Jo Churchill

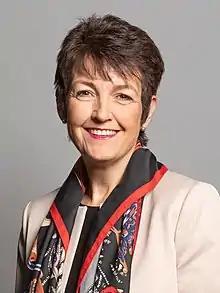
Official portrait, 2020

Johanna Peta Churchill (born 18 March 1964) is a British politician who served as the Member of Parliament (MP) for Bury St Edmunds from 2015 to 2024. A member of the Conservative Party, she served as Minister of State in the Department for Work and Pensions from November 2023 until July 2024. She previously served as Vice-Chamberlain of the Household from 2022 to 2023. In that role, she took part in the 2023 Coronation and the 2023 State Opening of Parliament.